Hangang Park

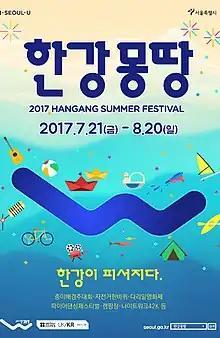
The poster of Hangang summer festival 2017

Banpo Park is located between Hannam Bridge, Dongjak Bridge and Banpo Bridge. It is 7.2 km in length, and the area of the park is 567,600m. It was part and the first result of the Han River Renaissance Project, one of the major policies of Oh Se-hoon, the mayor of Seoul.